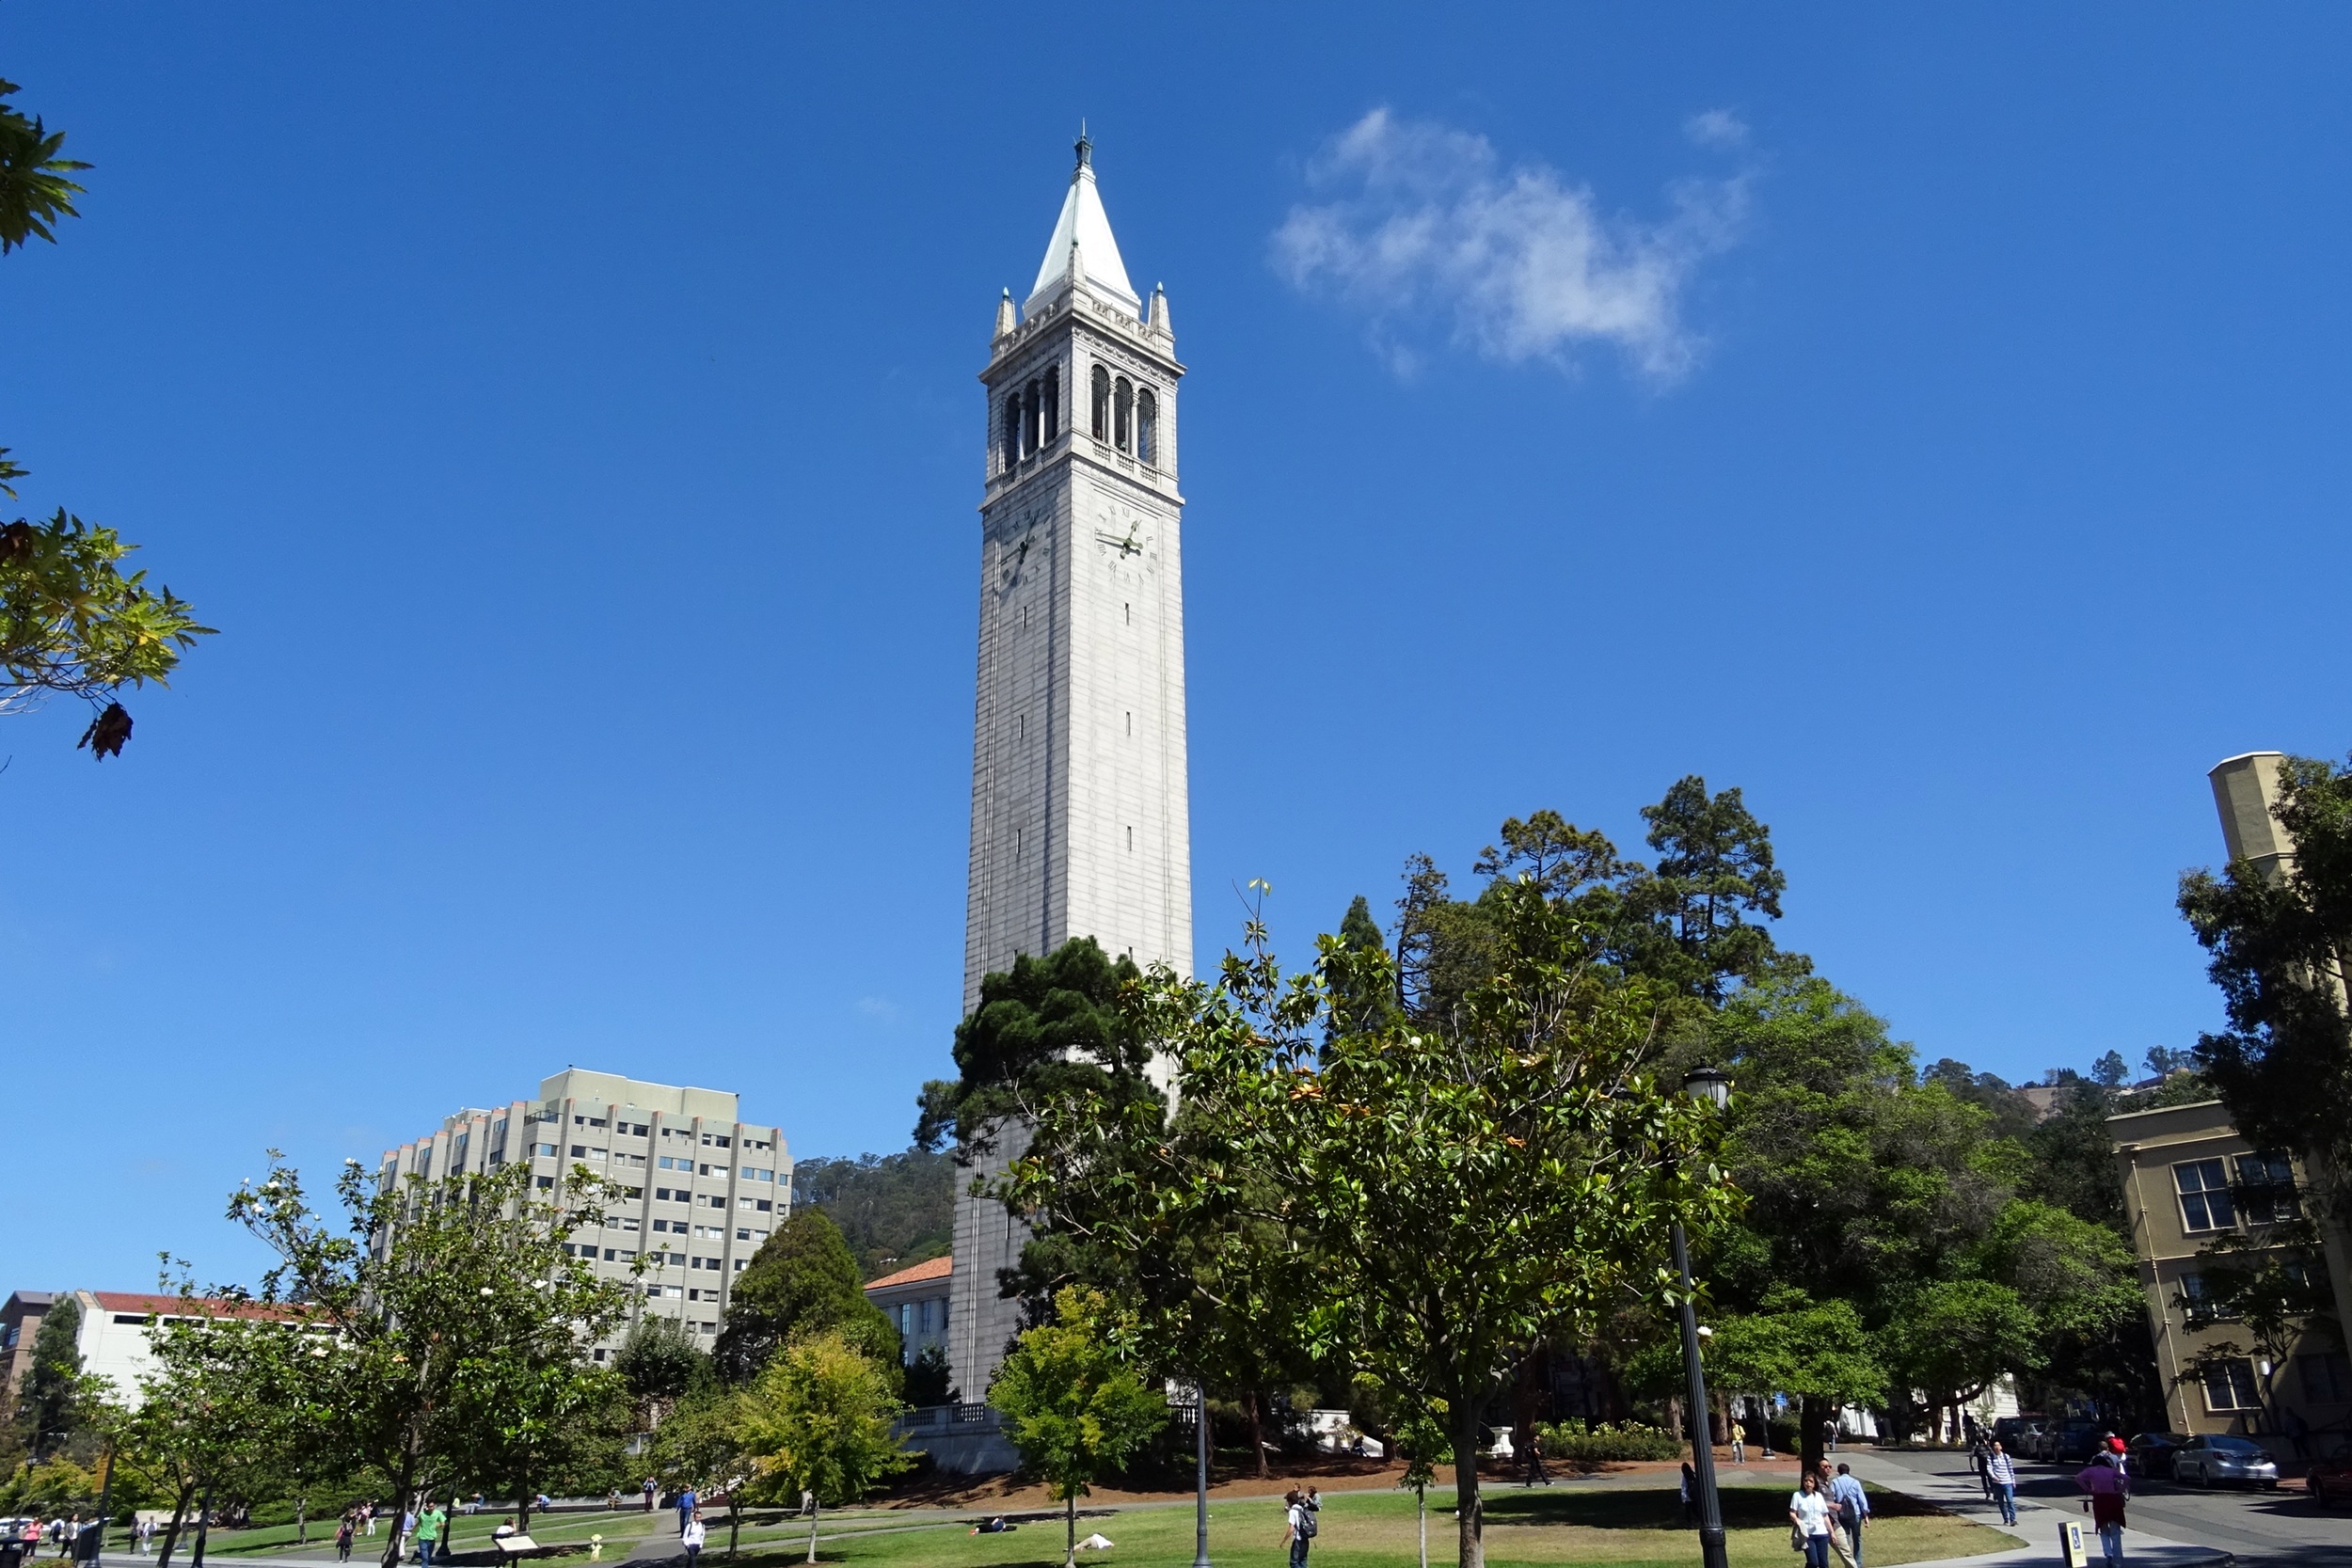
architecture, building, city, monument, tower, plaza, usa, america, landmark, california, place of worship, bell tower, education, steeple, university, town square, campus, campanile, berkeley, cal, sather tower